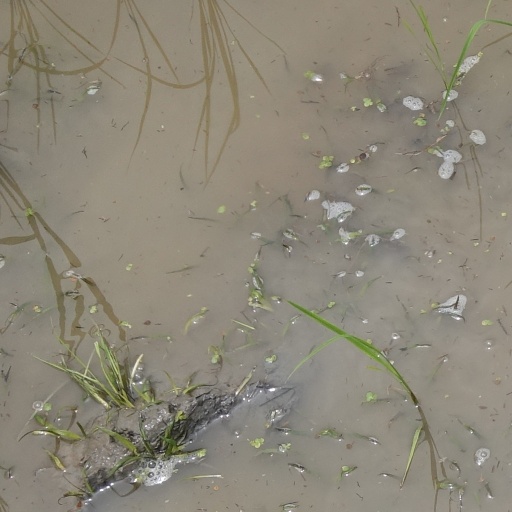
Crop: rice